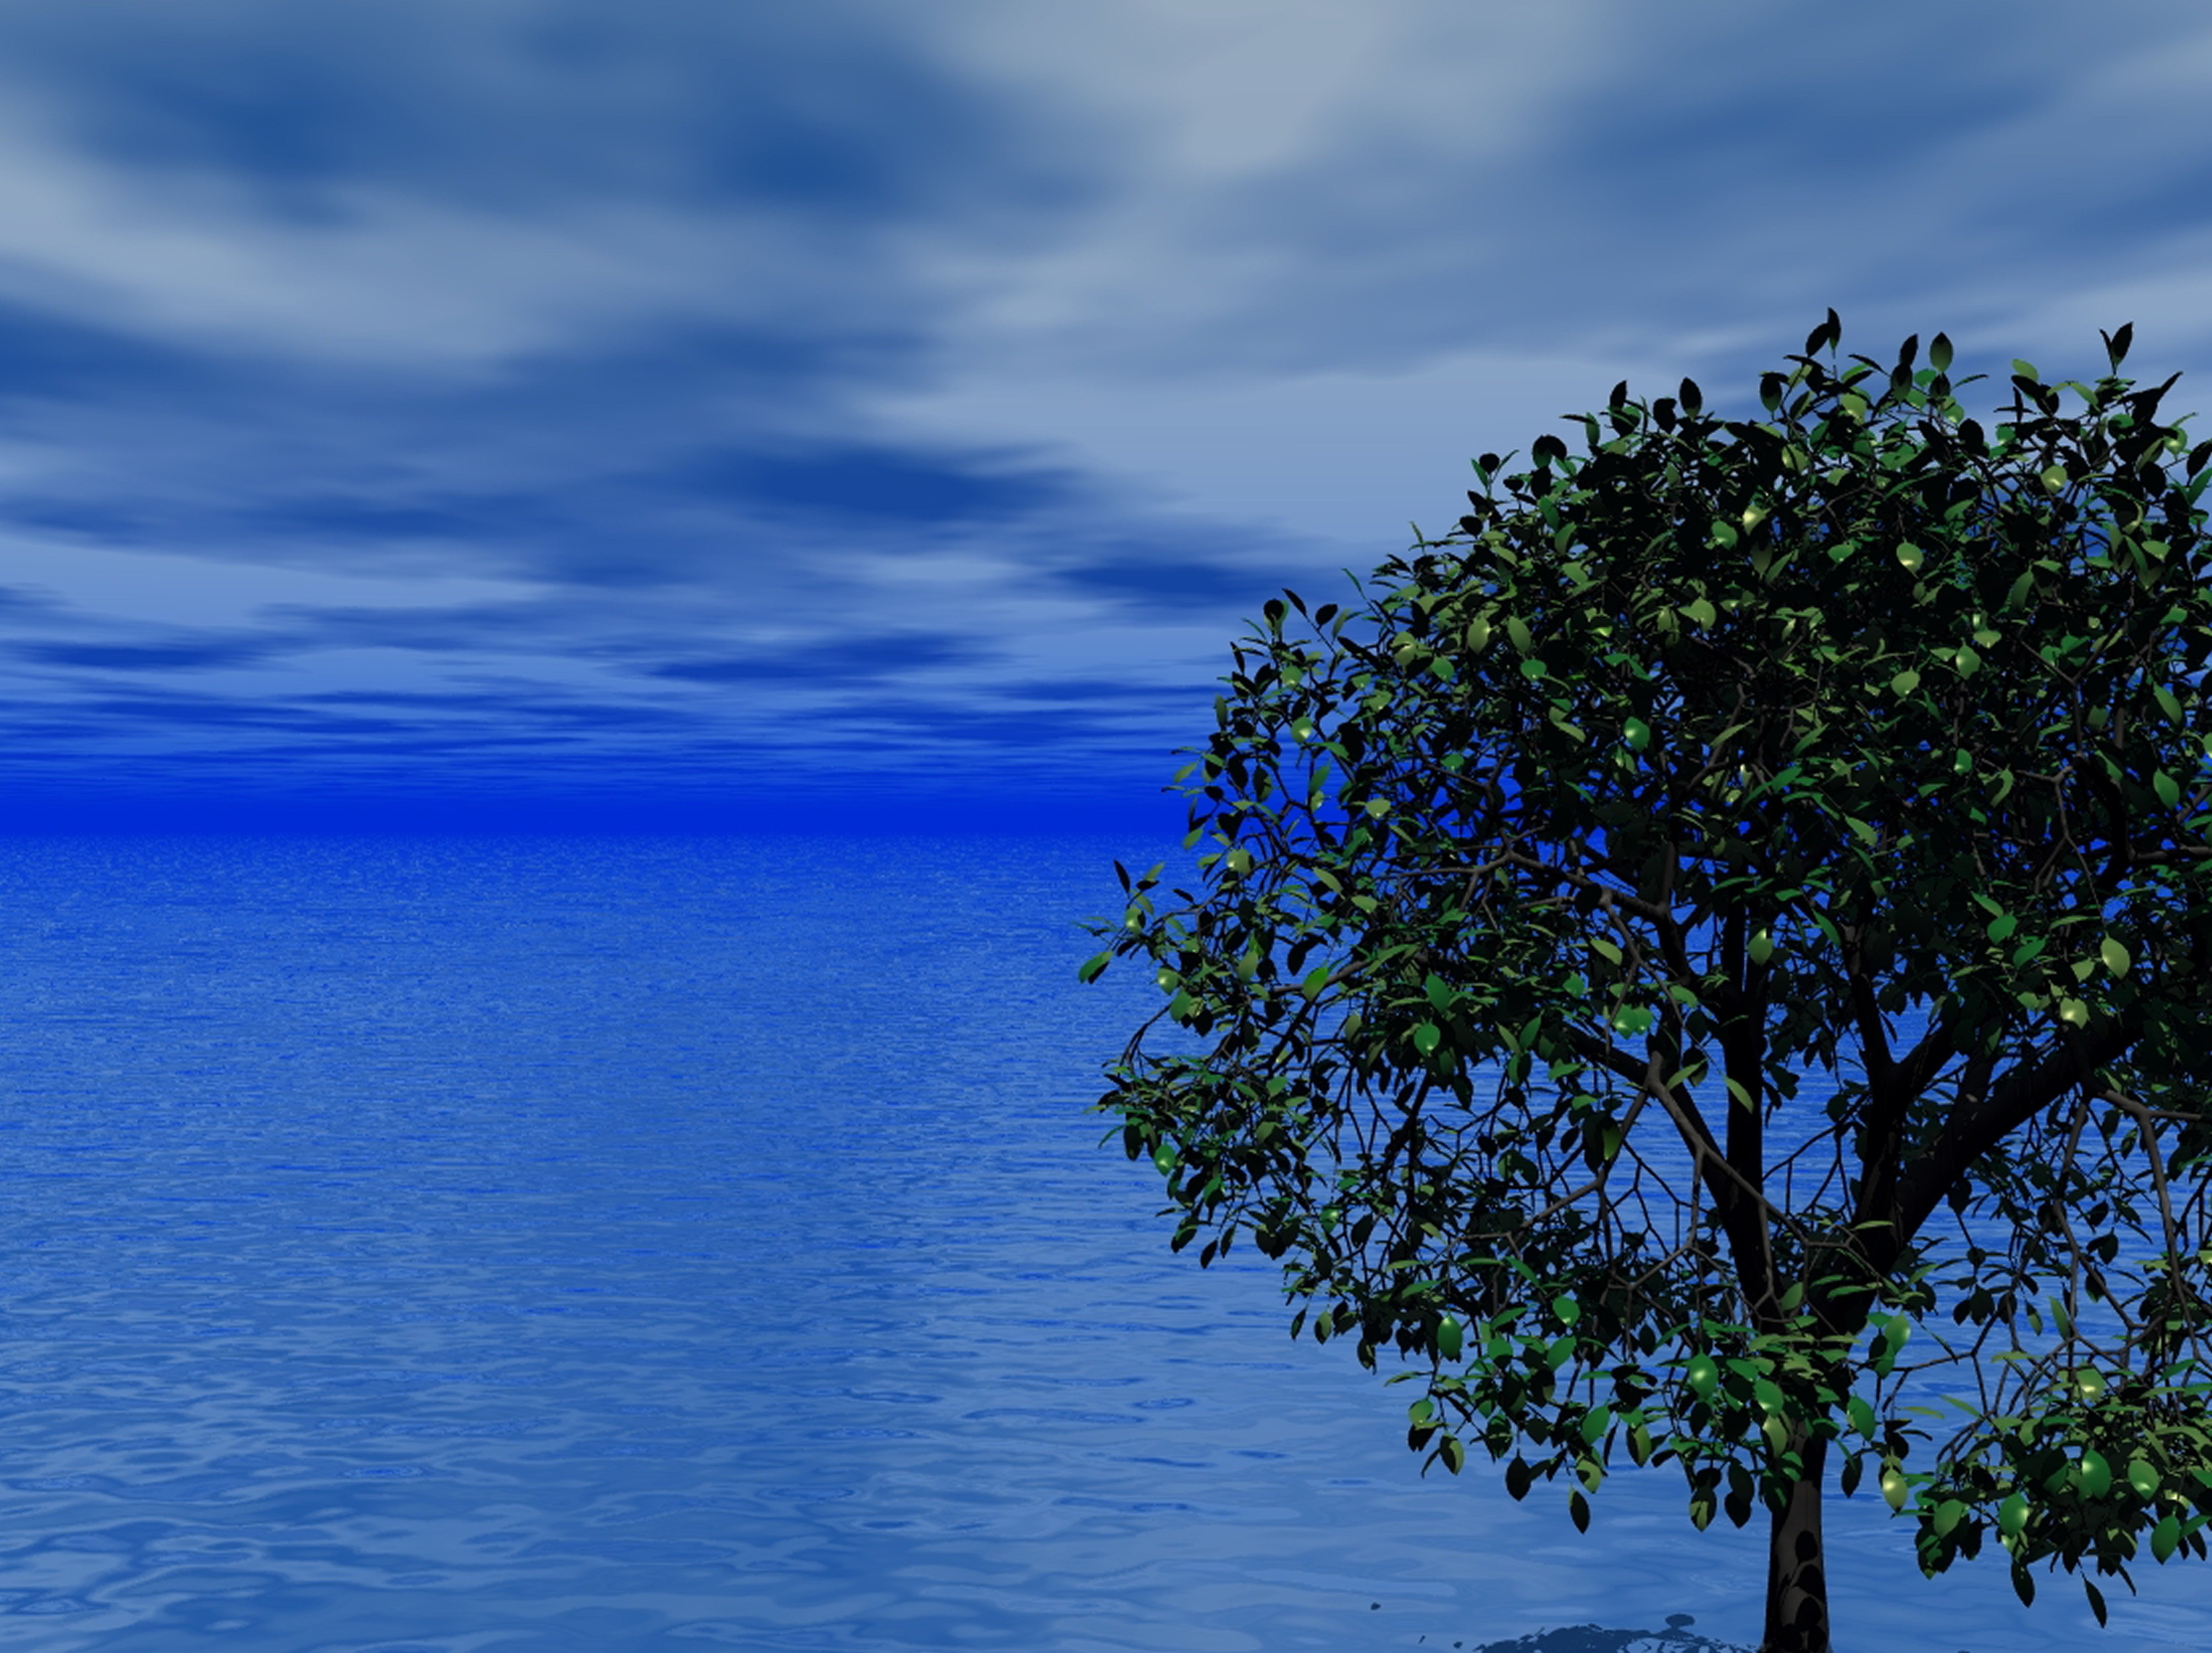
beach, sea, coast, tree, water, nature, ocean, horizon, cloud, sky, sunlight, morning, shore, lake, dawn, summer, dusk, spring, reflection, blue, season, body of water, clouds, branches, woody plant